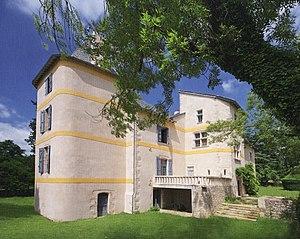
façade sud-ouest. Le château a été rénové en 2017 et 2018
Toulonjac est une commune française située dans le département de l'Aveyron en région Occitanie.